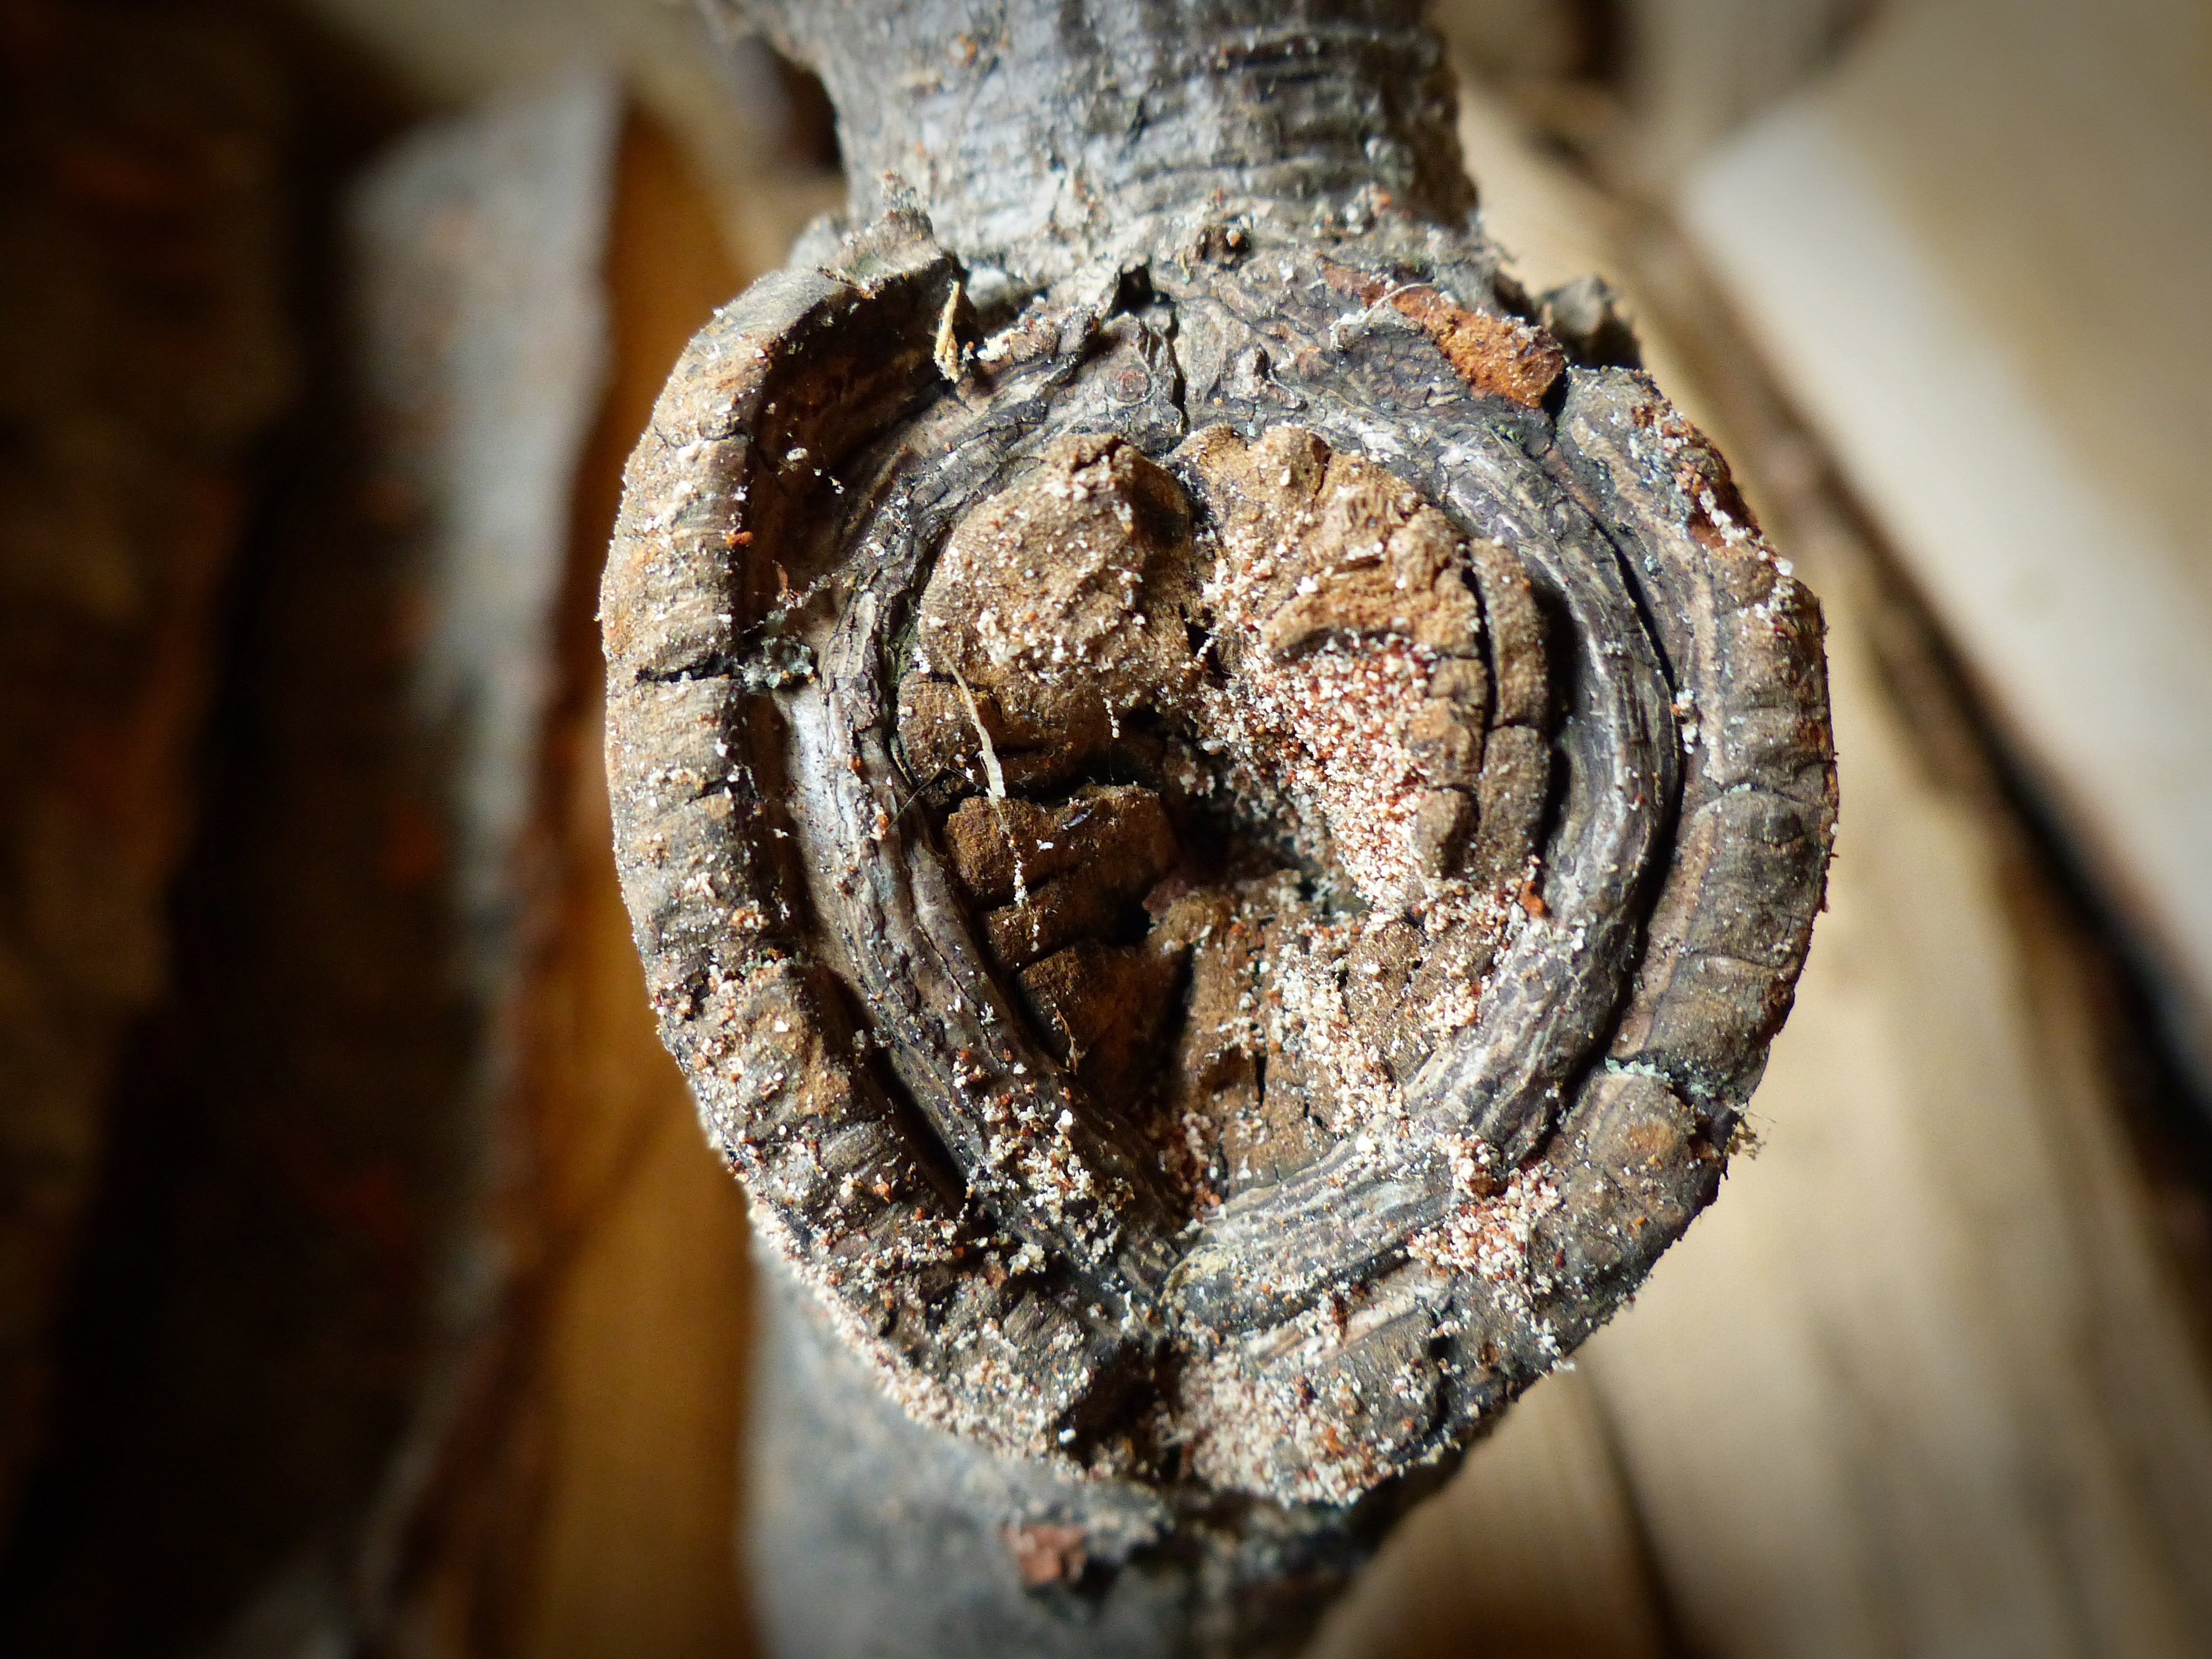
hand, nature, branch, wood, reptile, crash, close up, carving, macro photography, ancient history, boa constrictor, boas